Elleine Smith

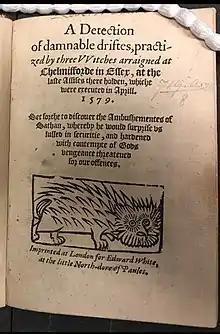
"A Detection of Damnable Driftes" from the collection of British Library

Elleine Smith (unknown – 1579) was an English woman executed for witchcraft, and known from one of four surviving pamphlets detailing the so-called Essex Witches. The others mentioned were Elizabeth Frauncis, Margery Staunton and Alice Nokes.